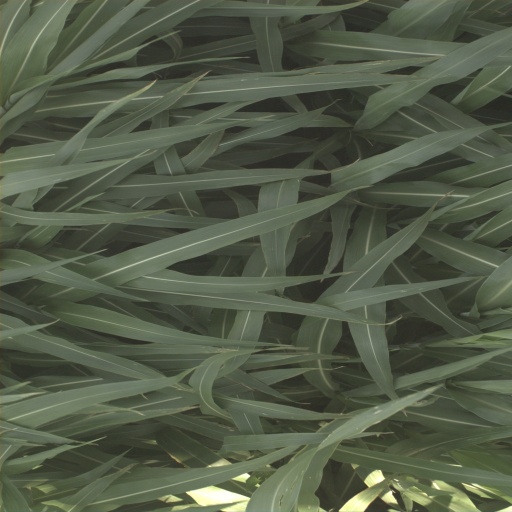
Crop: sorghum